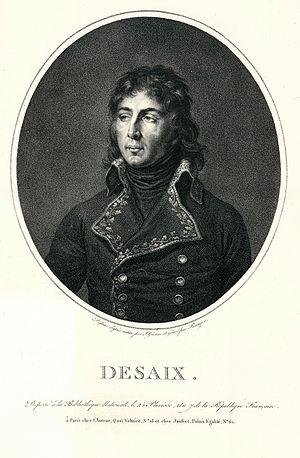
Franz Gabriel Fiesinger, né le 7 février 1752 à Offenbourg-en-Brisgau et mort le 2 février 1807 à Londres, est un graveur sur cuivre allemand.